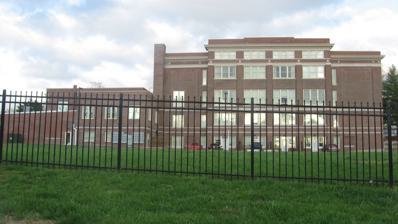
Building: Louis J. Schultz School
Country: United States of America
Year built: 1915
United States historic place Central High School U.S. National Register of Historic Places Louis J. Schultz School, April 2013 Show map of Missouri Show map of the United States Location 101 S. Pacific St., Cape Girardeau, Missouri Coordinates 37°18′18″N 89°31′49″W / 37.30500°N 89.53028°W / 37.30500; -89.53028 Area 3.3 acres (1.3 ha) Built 1915 ( 1915 ) , 1919, 1942 Architect Foster, D.B.; et al. Architectural style Renaissance NRHP reference No. 08000663 Added to NRHP July 18, 2008 Louis J. Schultz School , originally known as Central High School , is a historic school building located at Cape Girardeau, Missouri , USA. The central section was built in 1915, and is a three-story (plus basement), flat roofed, red brick, concrete framed, Renaissance Revival style school building.  Flanking two-story wings were finished in 1919 and a shop wing added in 1942.  It features a glazed terra cotta cornice and limestone coursing. It was listed on the National Register of Historic Places in 2008. References